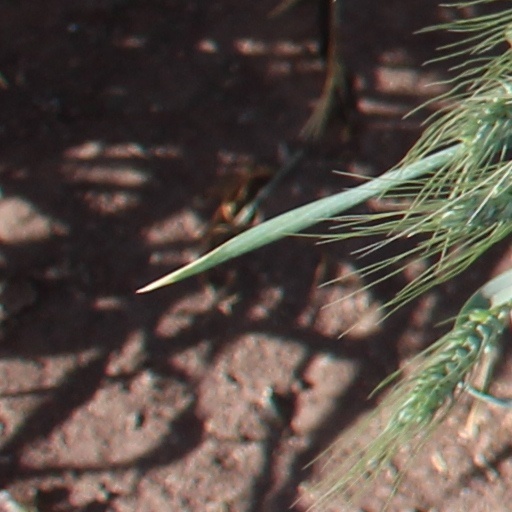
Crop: wheat